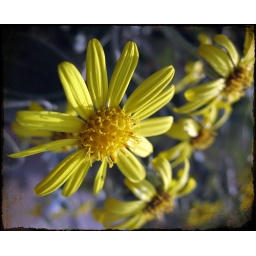
I need to buy a book so that I can start to identify all these flowers properly.(texture by NinianLif)